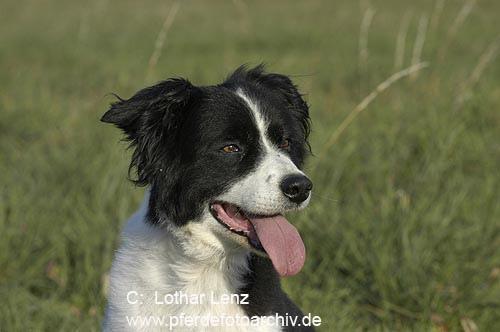
collie